Ksar Hellal Congress

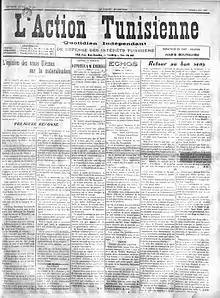
Frontpage of "L'Action tunisienne" edition of May 4, 1933.

With the economic crisis that worsened and the popularity of the new generation, the young nationalists felt they needed a good reason to revive the national movement, weakened by the 1926 repression, on new basis. They benefited from the Tunisian naturalization issue that restarted in the early 1930s. Previously, the nationalists protested strongly against the December 20, 1923, laws that favored the access of non-French protectorate inhabitants to French citizenship. The discontent following the enactment of these measures receded but reappeared in the beginning of 1933. On December 31, 1932, upon the announcement of a Muslim naturalized's death in Bizerte, Mohamed Chaabane, individuals gathered in the Muslim cemetery to stop the interment of the dead. They obtained the support of the city's mufti who delivered a fatwa prohibiting naturalized citizens to be buried in Muslim cemeteries.